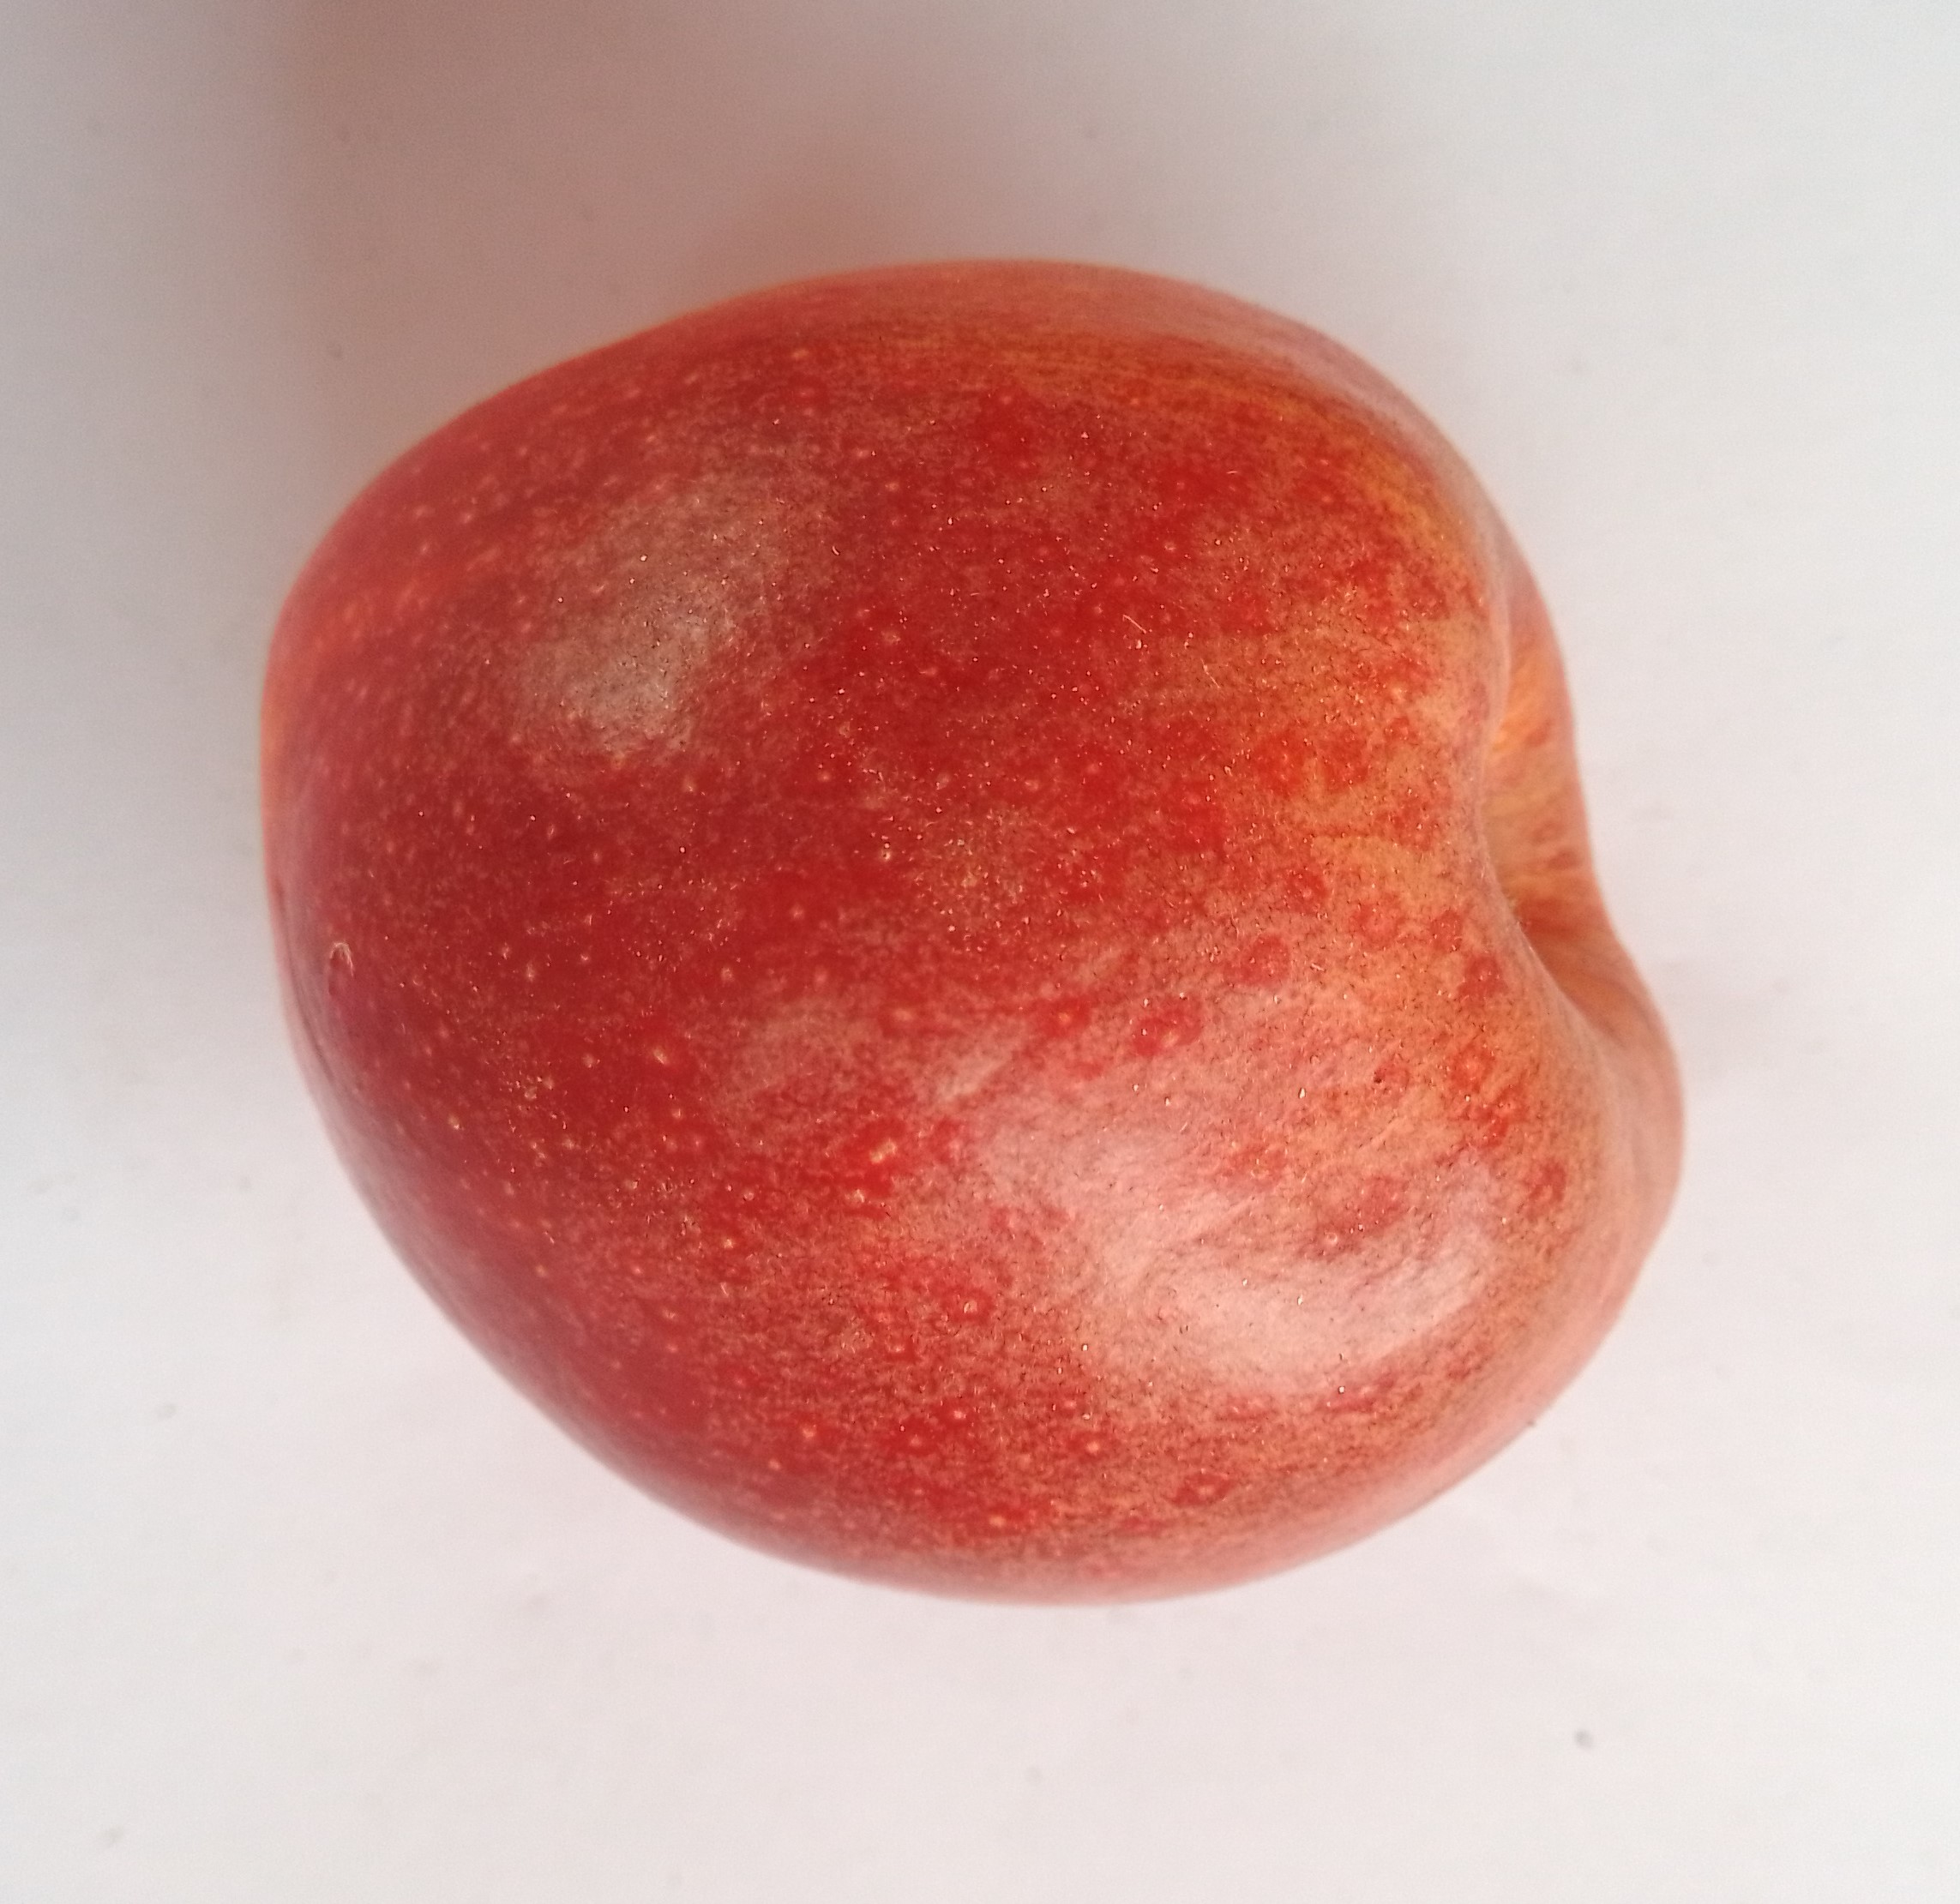
Fruit: apple
Condition: fresh